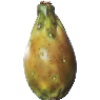
Label: cactus_fruit